Wie wordt euromiljonair?

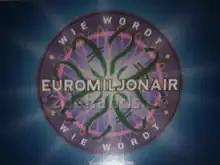
Nowadays logo of "Wie wordt euromiljonair?"

Wie wordt euromiljonair? (English translation: "Who will be a euromillionaire?") was a Belgian game show based on the original British format of "Who Wants to Be a Millionaire?". The show was hosted by . The main goal of the game was to win €1 million by answering 15 multiple-choice questions correctly. "Wie wordt euromiljonair?" was broadcast from 2002 to 2006. The show was shown on the Belgian television station vtm. The first safe haven was on question 5 for €500, the second one on question 10 for €12,500.